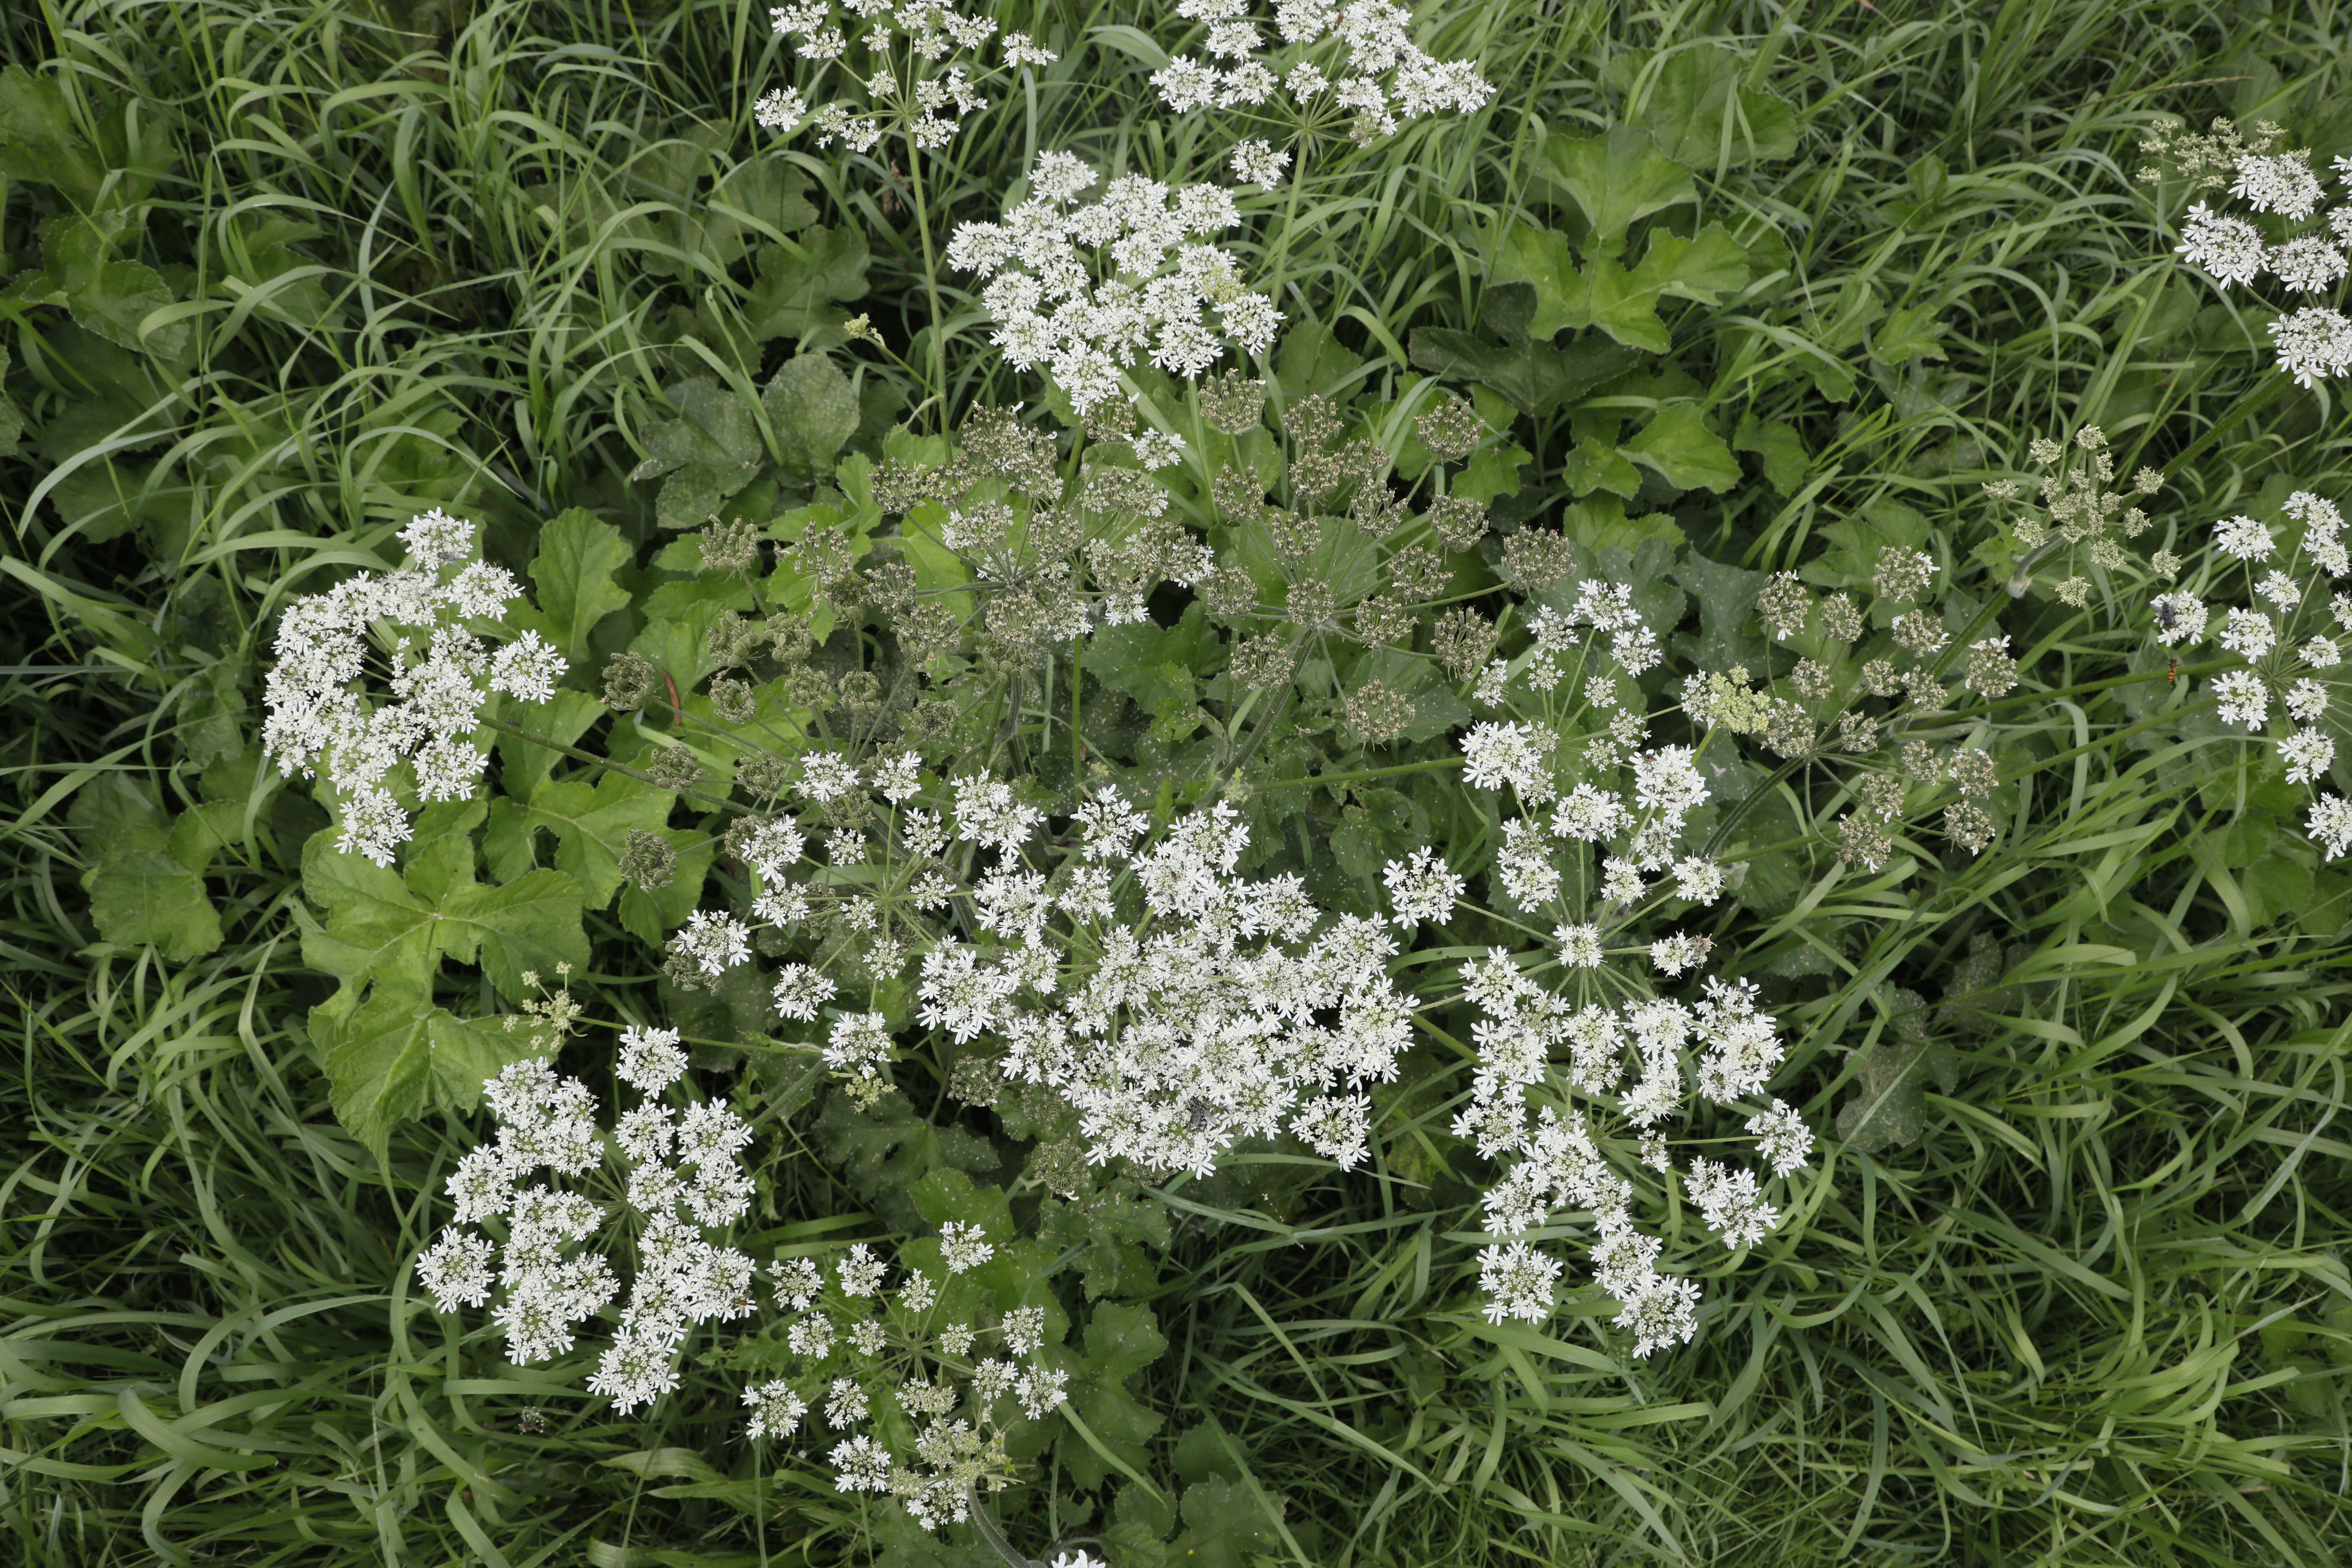
Plant species: Heracleum sphondylium